James G. Howes

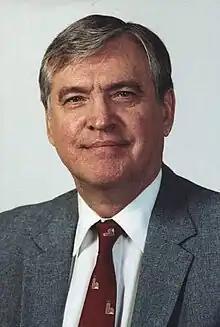
Howes in 2003

James Guerdon Howes (November 14, 1945 – September 14, 2021) was an American businessman in the aviation and communications fields. He was best known as announcer and producer of the weekly "Sacred Classics" radio program, which originated on WBVM, in Tampa, Florida, and was live streamed on the internet. His company, Atlas Communications, based in Baltimore, Maryland, produced private label CDs of various choirs and organists appearing on the show. Howes was previously active as an aviation industry executive. He died at his home in Safety Harbor, Florida, on September 14, 2021.